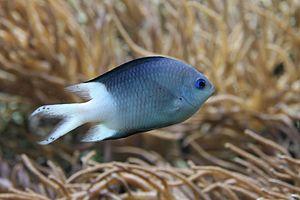
Acanthochromis polyacanthus, communément appelé Chromis à épines, est la seule espèce de poissons du genre monospécifique Acanthochromis. Cette espèce est présente dans le Pacifique Ouest.
Les pomacentridés forment une famille de poissons perciformes, comprenant les demoiselles et les poissons-clowns. La plupart vivent en eau salée, mais certains fréquentent les eaux saumâtres. Ils sont remarquables pour leur robuste constitution et territorialité. Ils pratiquent l'hermaphrodisme successif de type protandre. Nombre d'entre eux sont brillamment colorés, ce qui les rend populaires dans les aquariums.